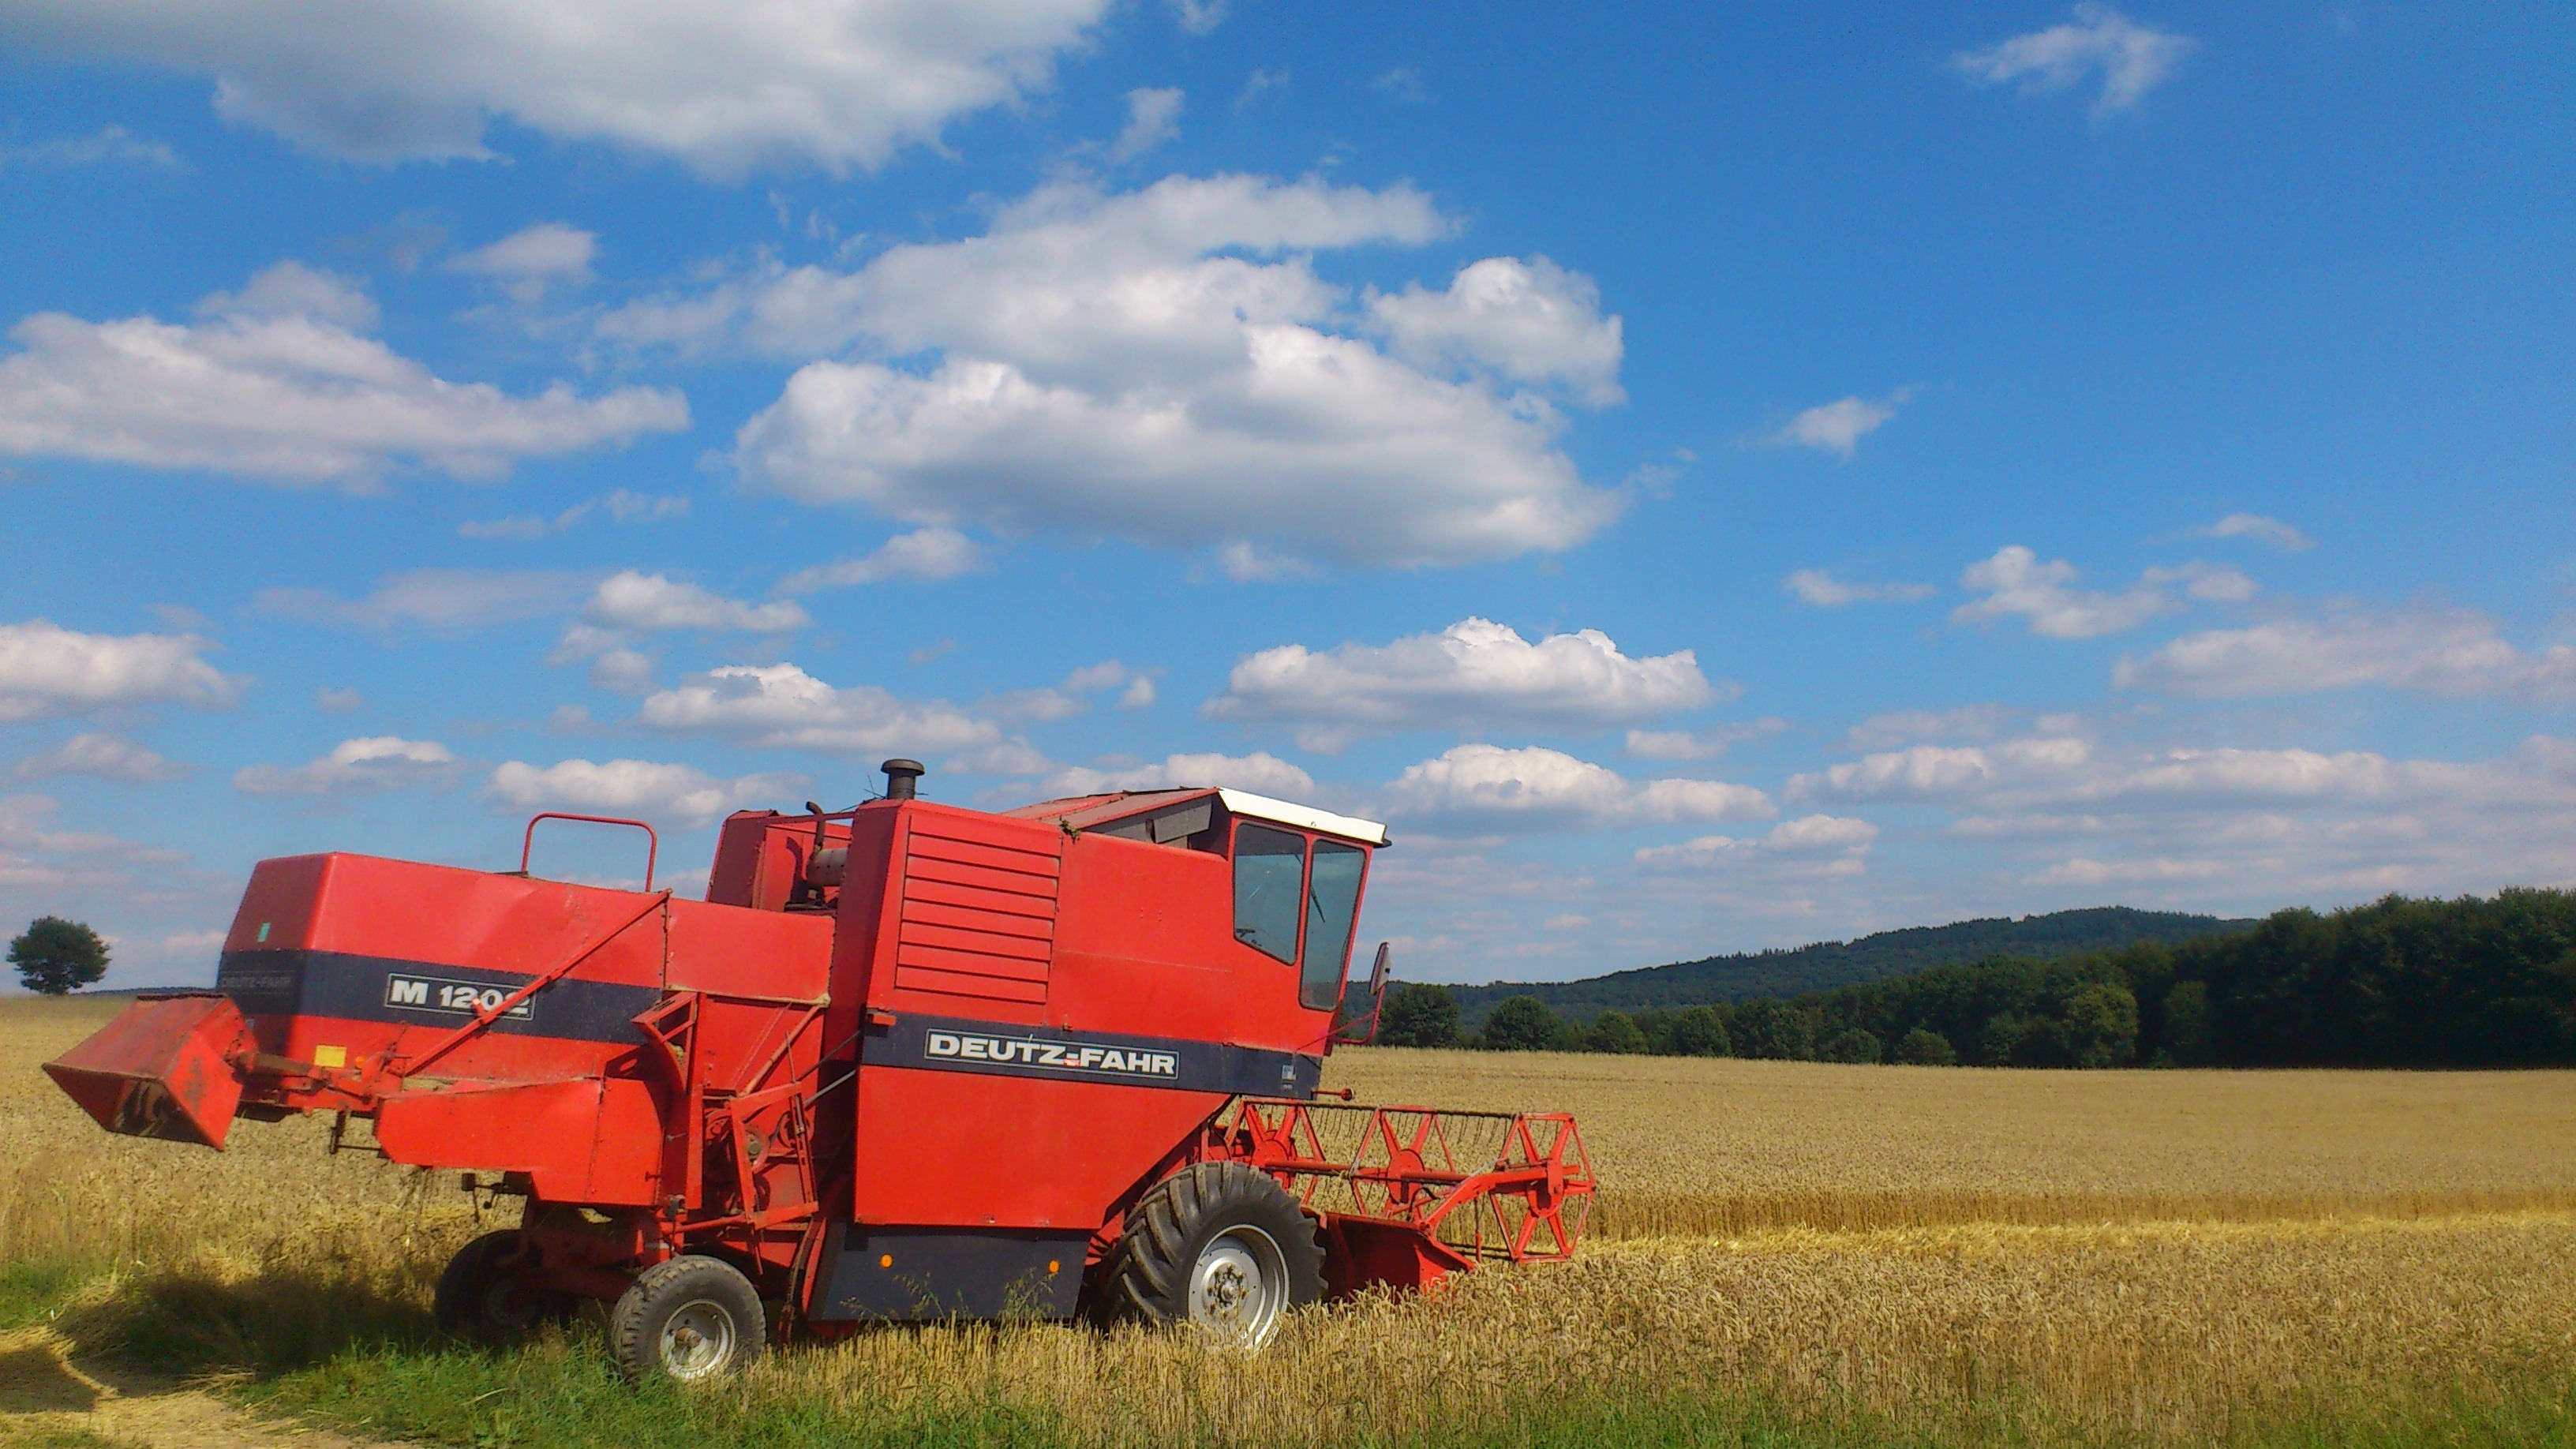
landscape, nature, cloud, plant, sky, field, farm, meadow, wheat, grain, prairie, summer, ripe, food, harvest, vehicle, crop, scenic, pasture, blue, ear, agriculture, healthy, plain, spike, wheat field, clouds, gold, grassland, cornfield, wide, cereals, mood, bauer, august, midsummer, harvester, threshing, arable, rural area, combine harvester, wheat spike, westerwald, grass family